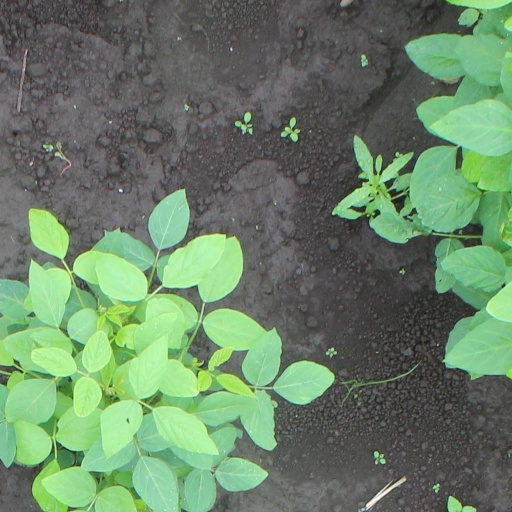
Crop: soybean